Karri Rämö

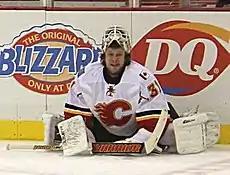
Ramo warming up with the Flames

Karri Rämö (born July 1, 1986) is a Finnish professional ice hockey goaltender who is currently an unrestricted free agent. He began his professional career in the SM-Liiga, initially with the Lahti Pelicans and then HPK, where he was a member of the Kanada-malja championship team in 2005–06. The Tampa Bay Lightning, having selected Rämö in the sixth round, 191st overall, at the 2004 NHL Entry Draft, gave him a contract, and he played 48 games with the team over three seasons between 2006 and 2009, before returning to play in Europe.